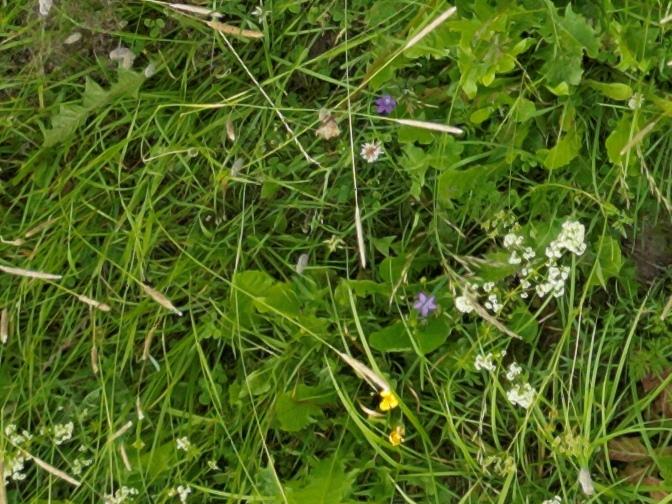
Flowers visible: yarrow flowers, yarrow flowers, yarrow flowers, yarrow flowers, yarrow flowers